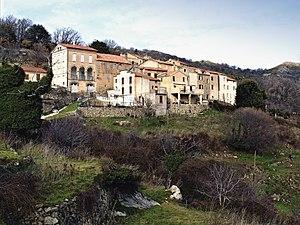
Pioggiola est une commune française située dans la circonscription départementale de la Haute-Corse et le territoire de la collectivité de Corse. Elle appartient à l'ancienne piève de Giussani.